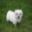
Label: dog